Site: brandenburg
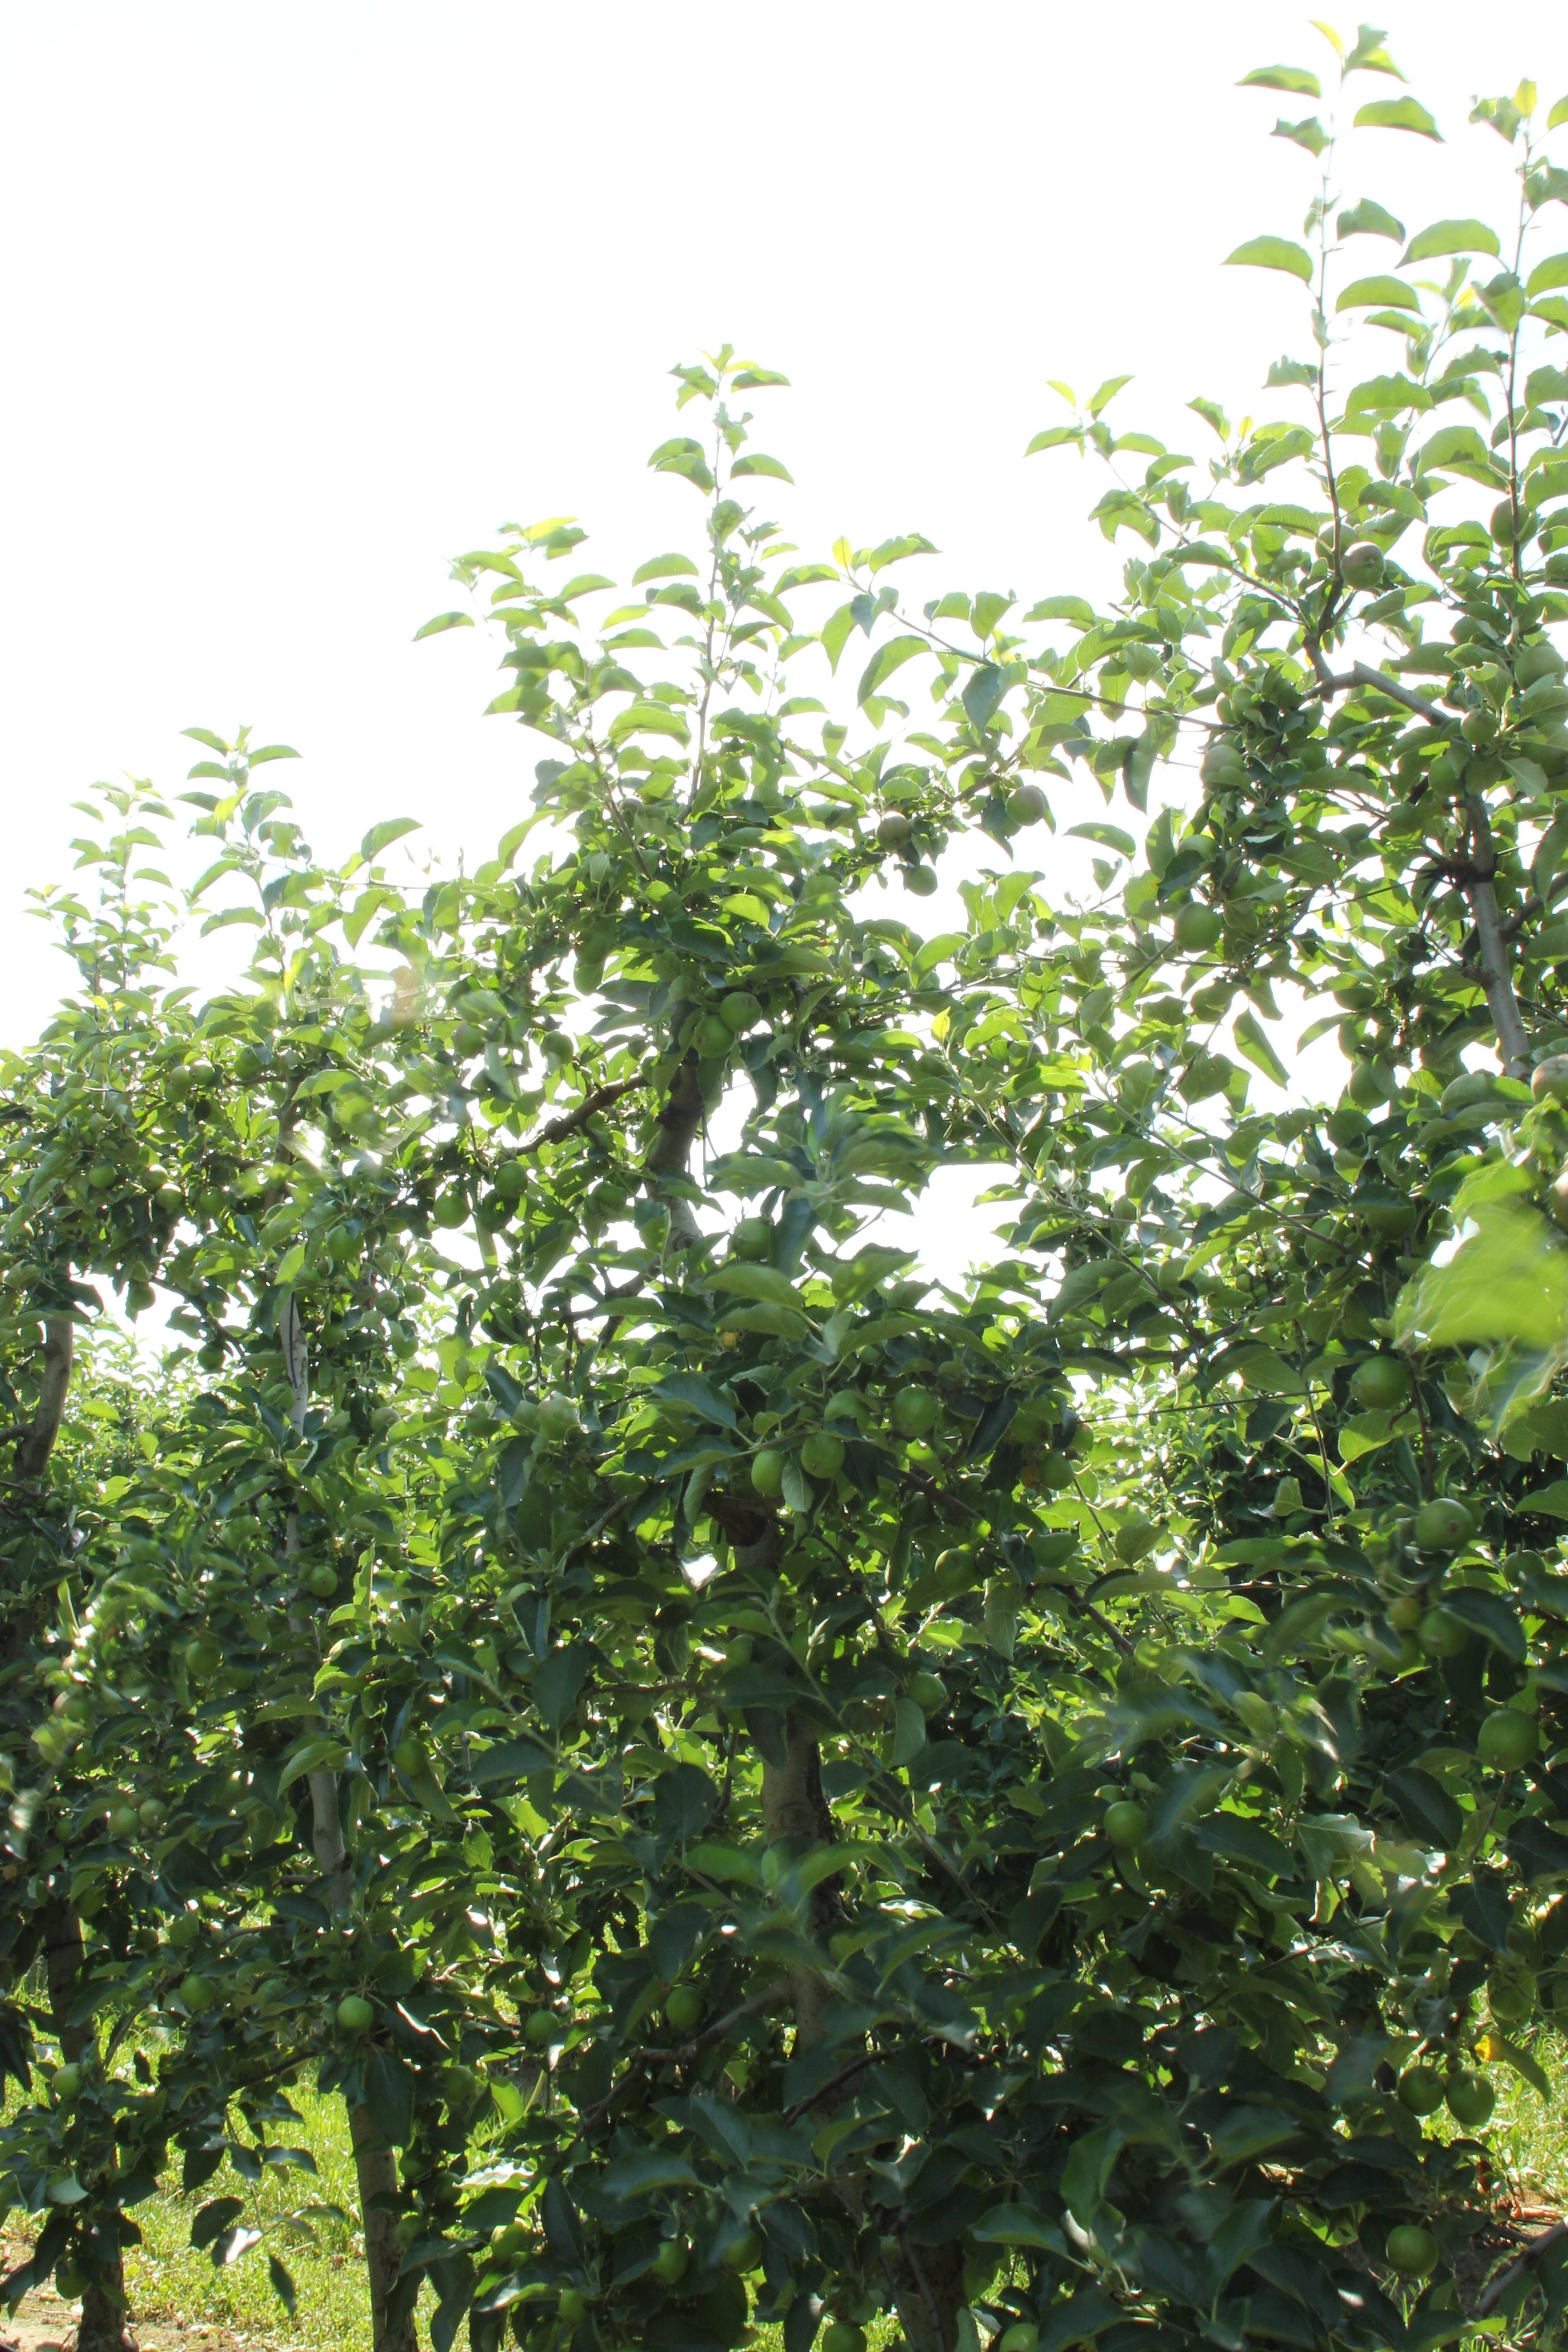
Growth stage (BBCH 74): Development of fruit